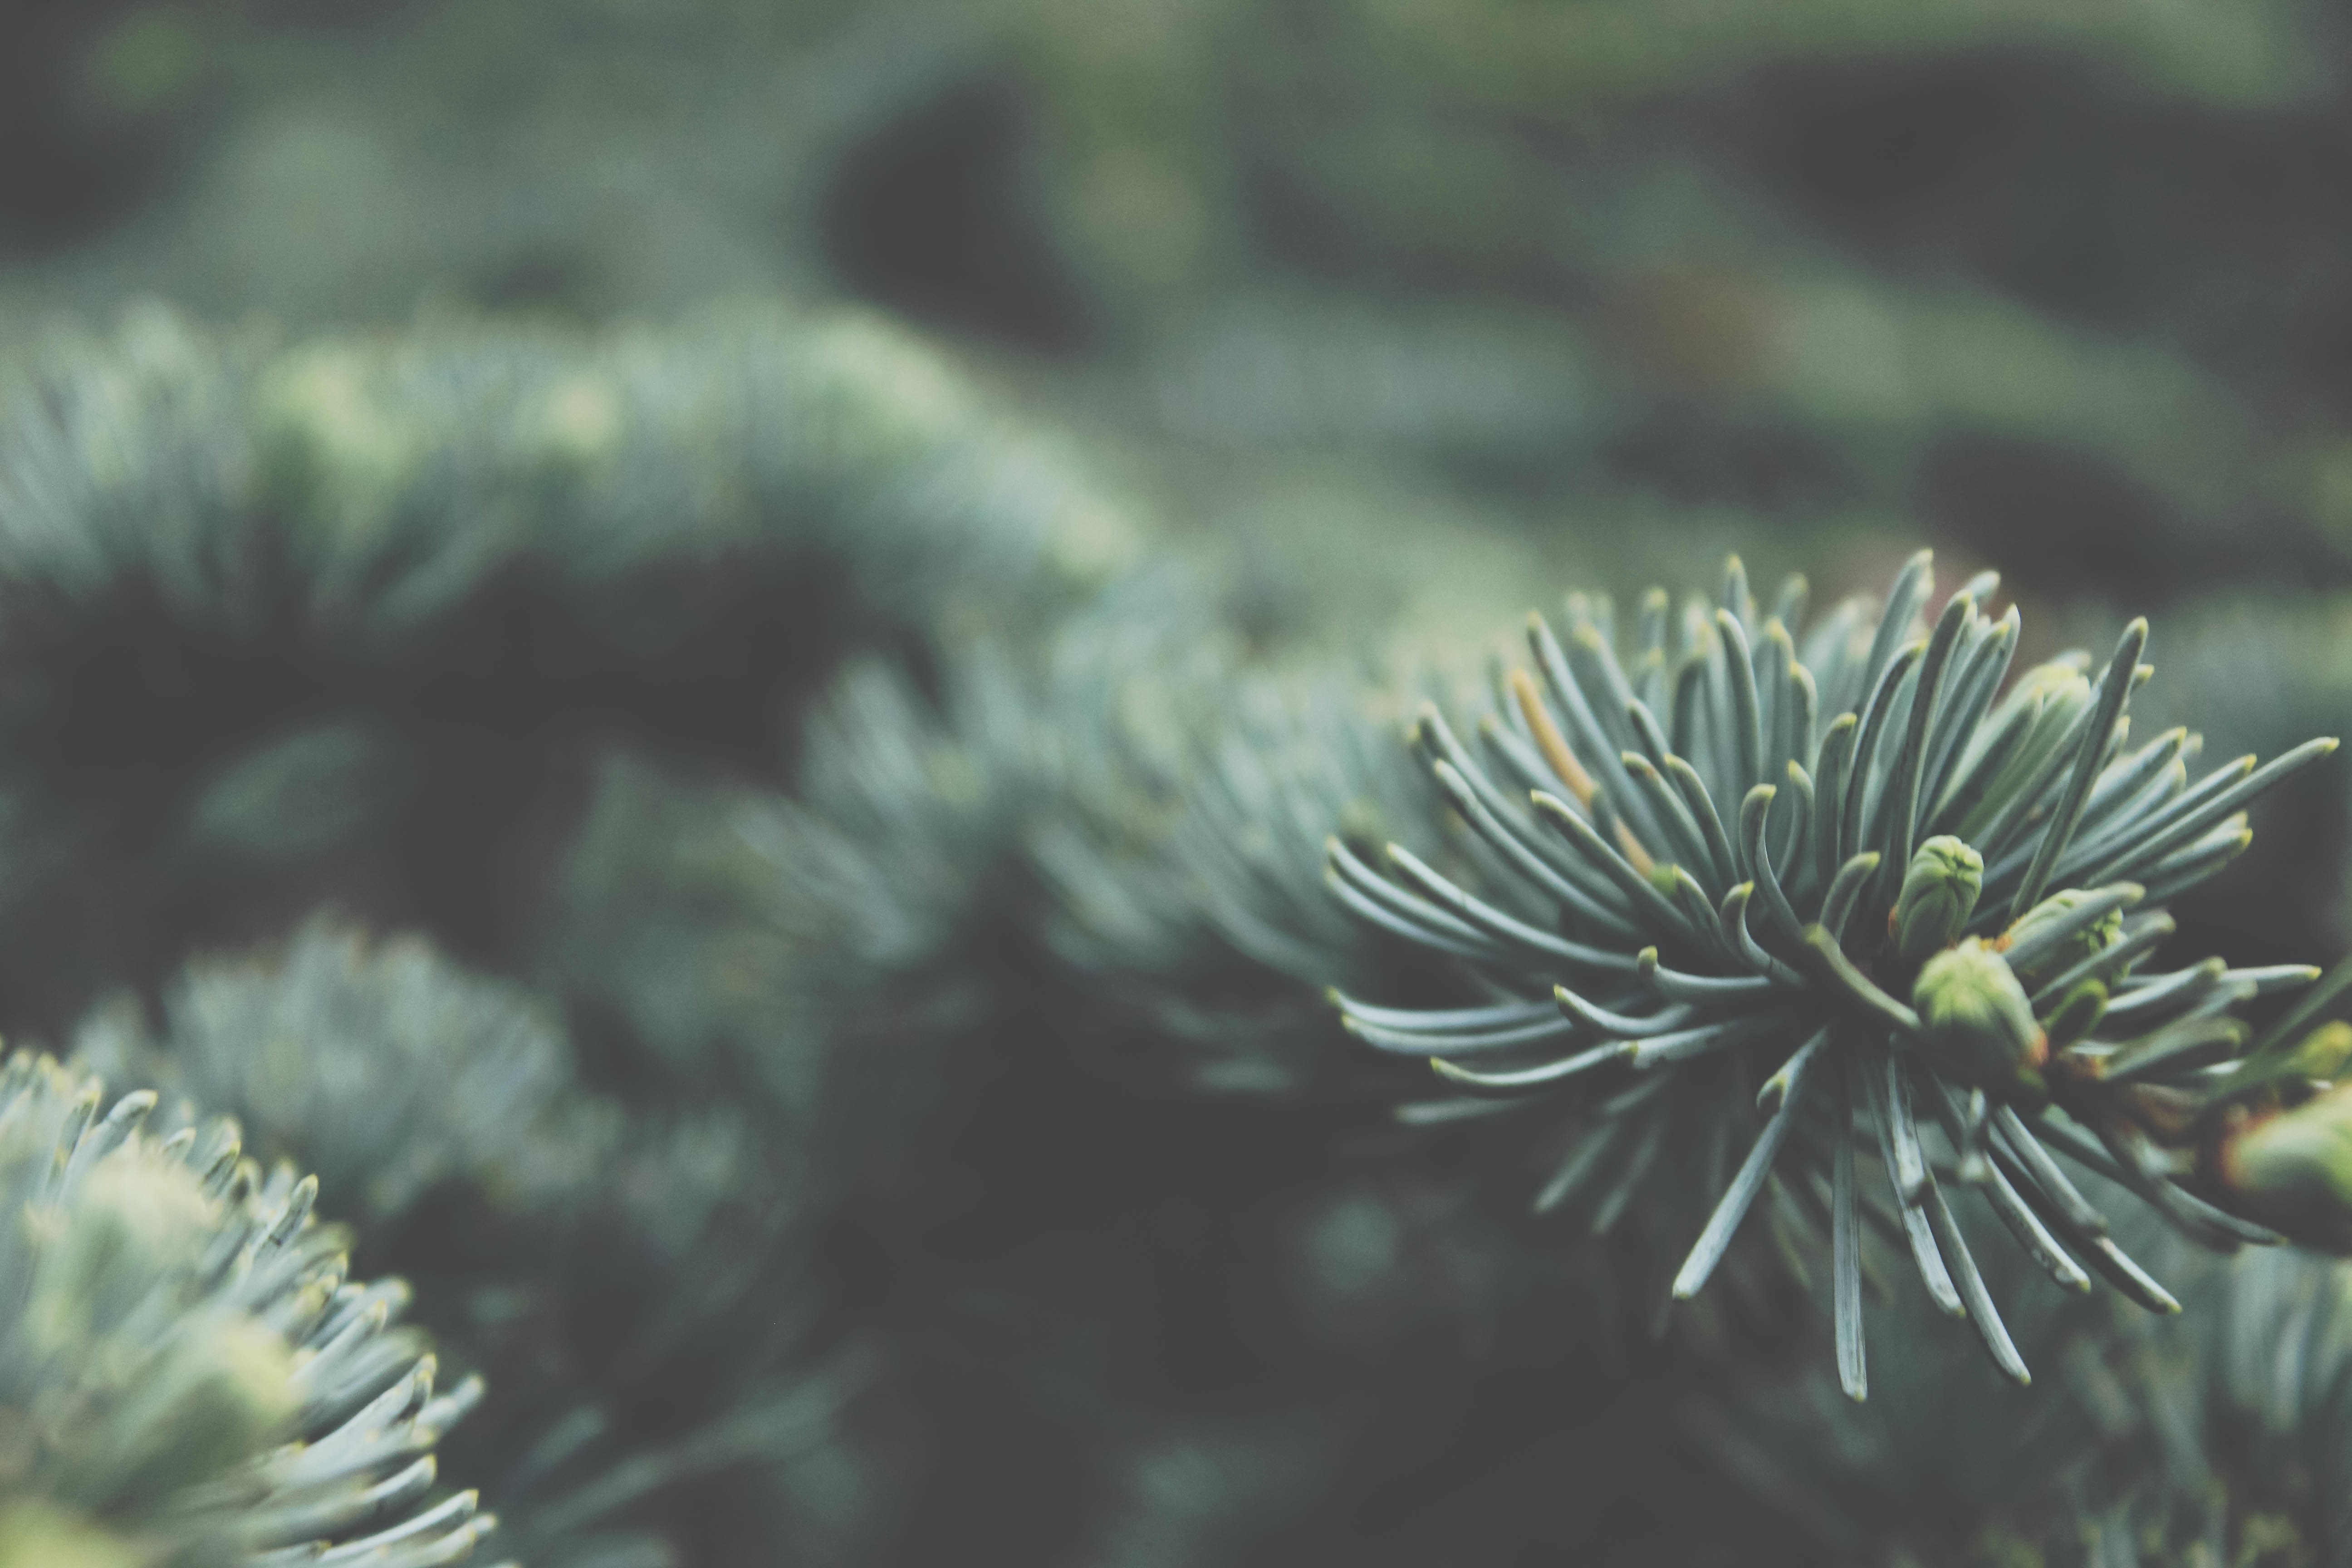
tree, nature, branch, plant, flower, frost, botany, fir, flora, invertebrate, close up, spruce, macro photography, woody plant, land plant